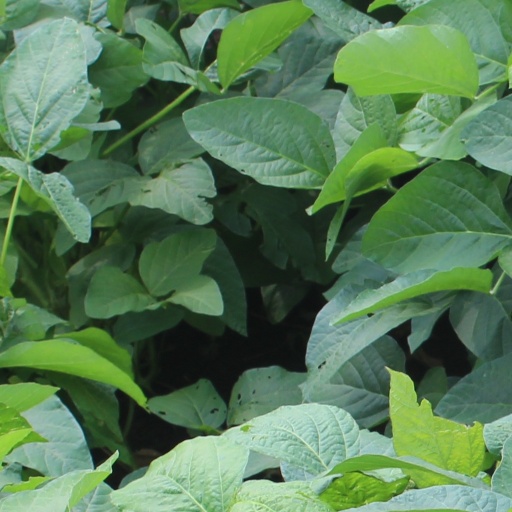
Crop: soybean